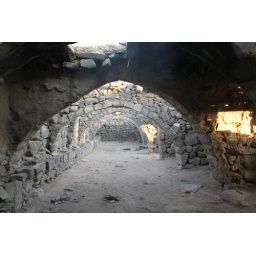
This castle is one of the best preserved of the Desert Castles. It's located in Azraq, the main source of water in eastern Jordan.